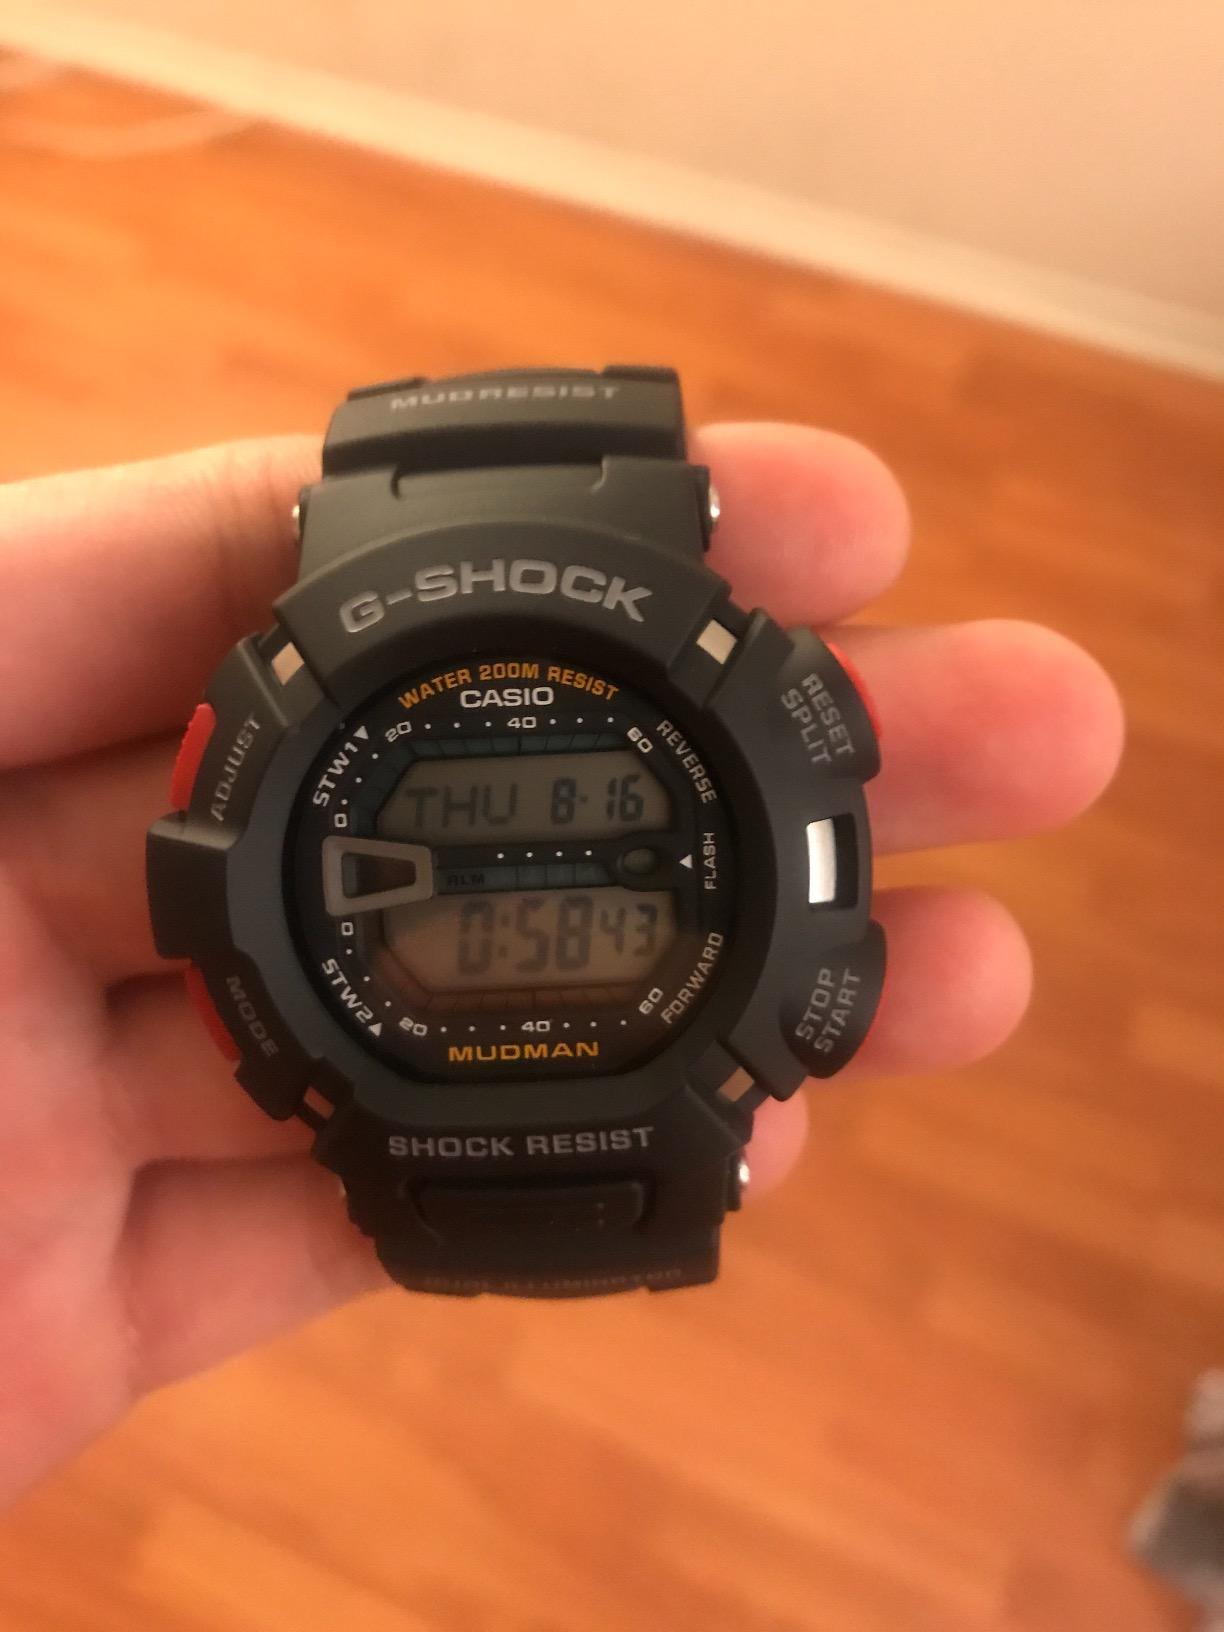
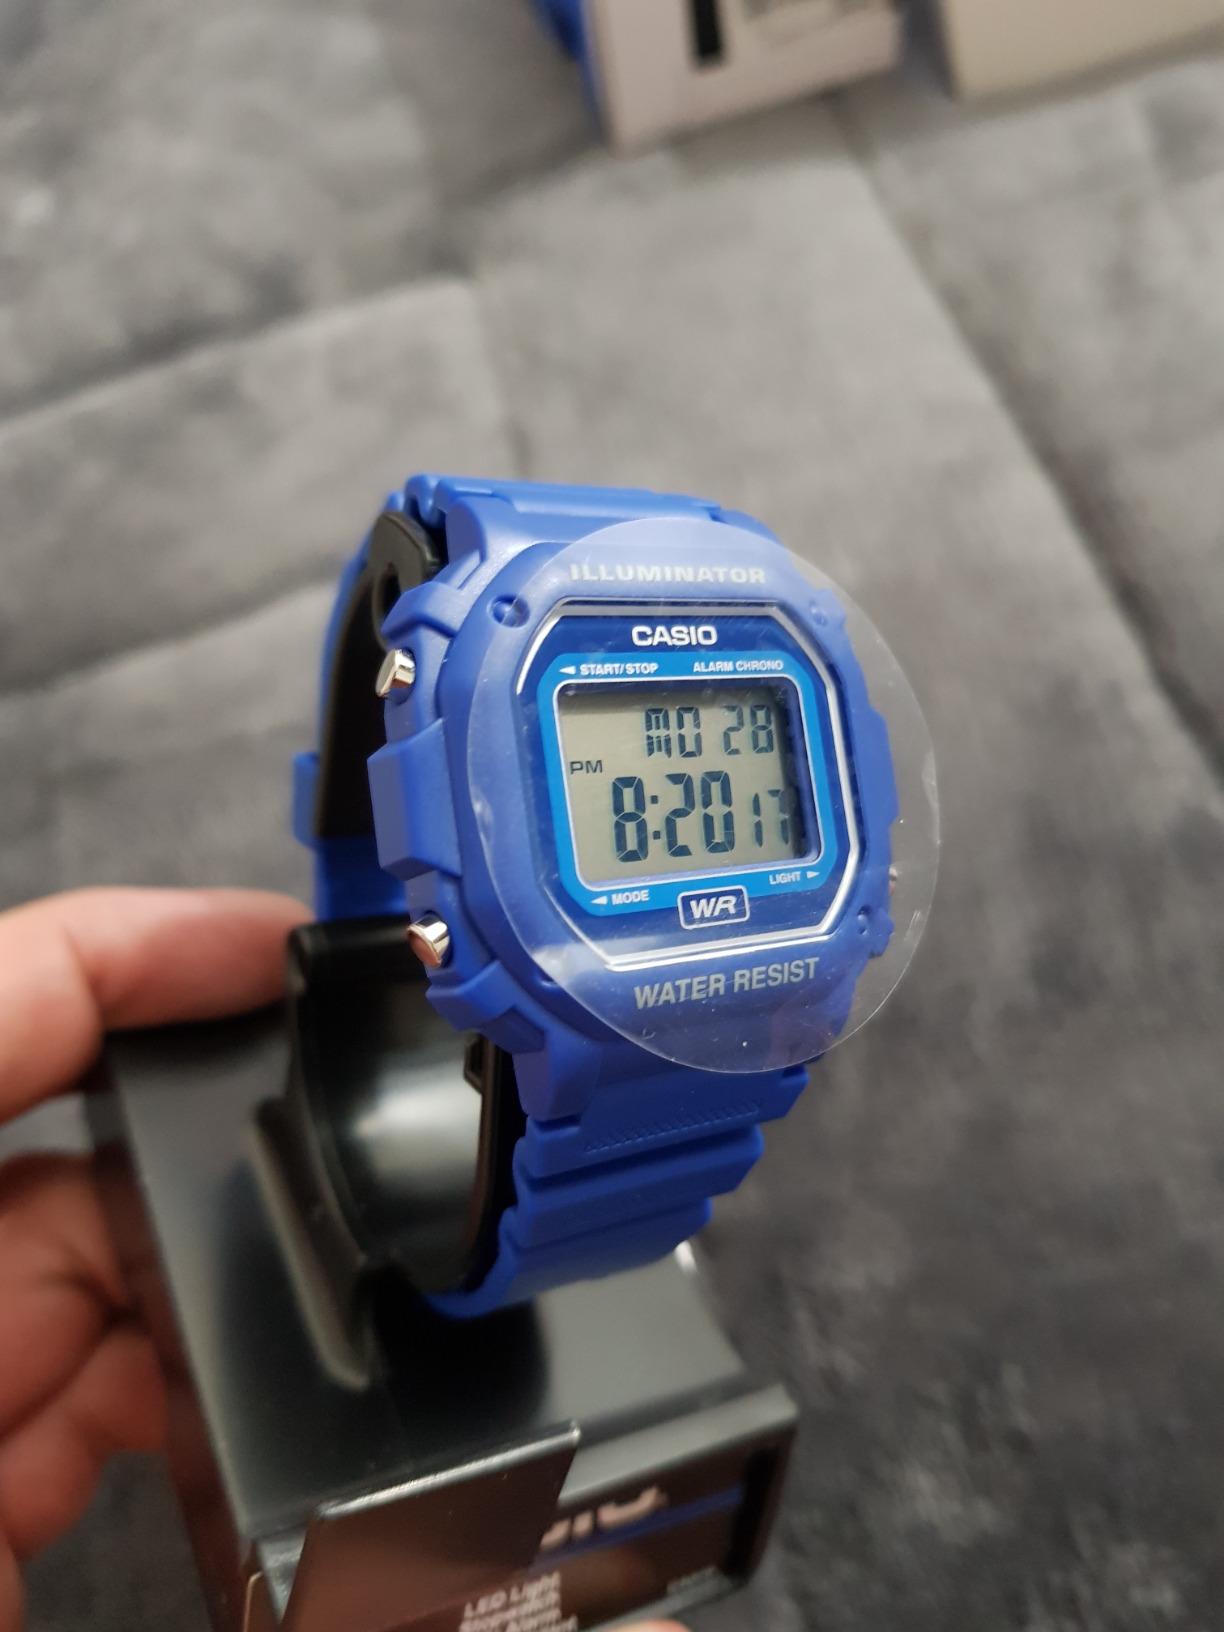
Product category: accessories_watch
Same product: no